Ruislip Gardens tube station

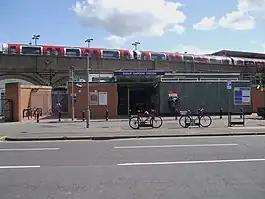
Station entrance on West End Road

Ruislip Gardens is a London Underground station. It is on the West Ruislip branch of the Central line, between West Ruislip and South Ruislip stations. It is located in Travelcard Zone 5. The closest stations on the Metropolitan and Piccadilly lines are Ruislip and Ruislip Manor.